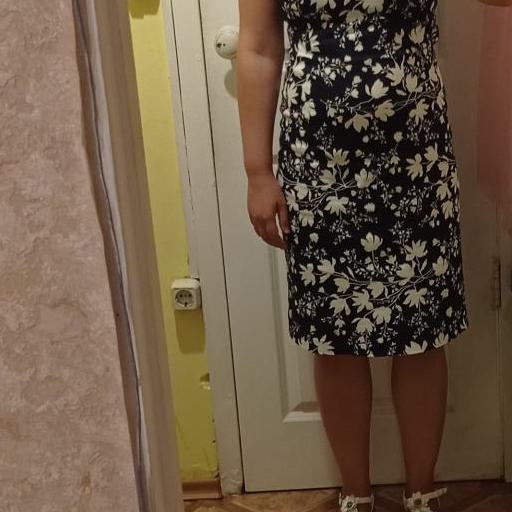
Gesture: no_gesture